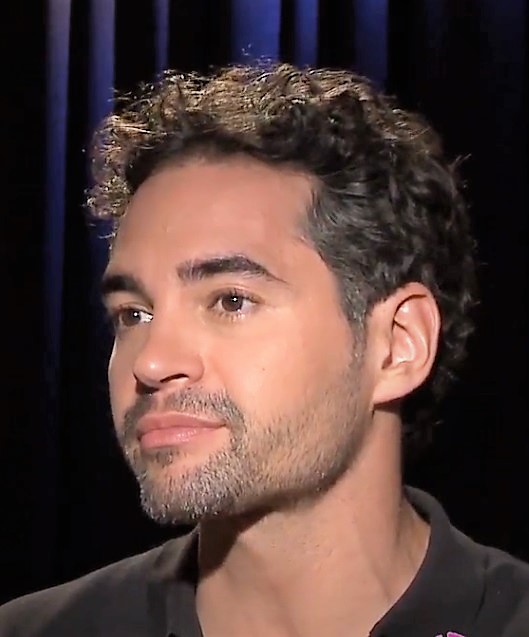
รามอน โรดริเกซ (นักแสดง)

| name = รามอน โรดริเกซ
| image = Ramón Rodríguez on Dulce Osuna.jpg
| caption = โรดริเกซถูกสัมภาษณ์โดย Dulce Osuna ค.ศ. 2017
| birth_place = Río Piedras, Puerto Rico|Río Piedras, ปวยร์โตรีโก
| years_active = 2005–ปัจจุบัน
รามอน โรดริเกซ (; เกิด 20 ธันวาคม พ.ศ. 2522) เป็นนักแสดงชาวปวยร์โตรีโกซึ่งเป็นที่รู้จักจากบทบาทในซีรีส์โทรทัศน์เรื่อง "The Wire (TV series)|เดอะไวร์" (2006–08) และ "Day Break|เดย์เบรก" (2006–07) และในภาพยนตร์เรื่อง "ทรานส์ฟอร์มเมอร์ส อภิมหาสงครามแค้น" (2009 ) และ "The Taking of Pelham 123 (2009 film)|เดอะเทคกิ้งออฟเพลแฮม 123" (2009) เขาแสดงเป็น John Bosley (Charlie's Angels)|จอห์น บอสลีย์ ในการรีบูตภาพยนตร์สั้นทางโทรทัศน์ช่องAmerican Broadcasting Company|เอบีซีเรื่อง "Charlie's Angels (2011 TV series)|นางฟ้าชาลี" (2011) ในปี ค.ศ. 2014 โรดริเกซได้แสดงเป็น ไรอัน โลเปซ ในซีรีส์โทรทัศน์เกี่ยวกับอาชญากรรมเรื่อง "Gang Related (TV series)|แก้งรีเลทเตด" ของ Fox Broadcasting Company|Fox ในปี ค.ศ. 2018 เขารับบทเป็น เบนจามิน ครูซ ในซีรีส์ทางโทรทัศน์ของ Showtime (TV network)|โชว์ไทม์ เรื่อง "The Affair (TV series)|ดิแอฟแฟร์"
== อ้างอิง ==
หมวดหมู่:นักแสดงเปอร์โตริโก
หมวดหมู่:บุคคลที่เกิดในปี พ.ศ. 2522
หมวดหมู่:จักรวาลภาพยนตร์มาร์เวล